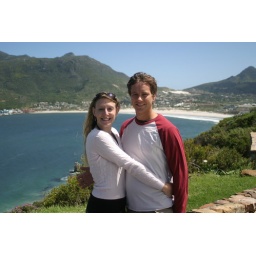
If you look closely, those white specks in the water are not just waves - try Great White Sharks.